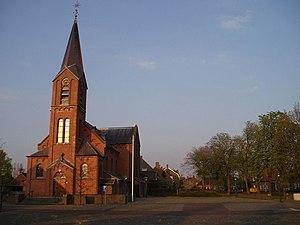
Hulsel, église et place du village
Hulsel est un village de 699 habitants dans la commune de Reusel-De Mierden, dans la province du Brabant-Septentrional aux Pays-Bas.